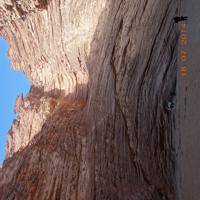
Weather: sun or clear